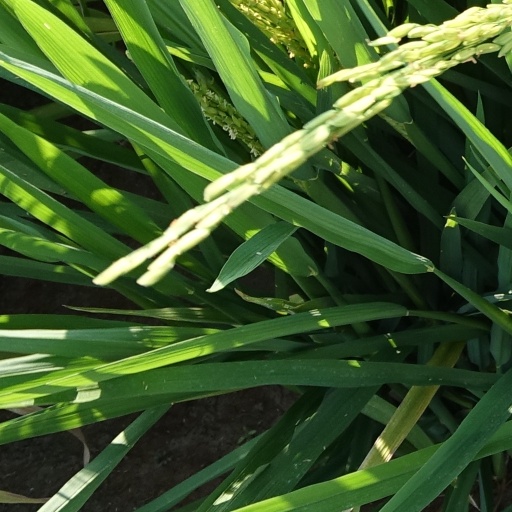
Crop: rice